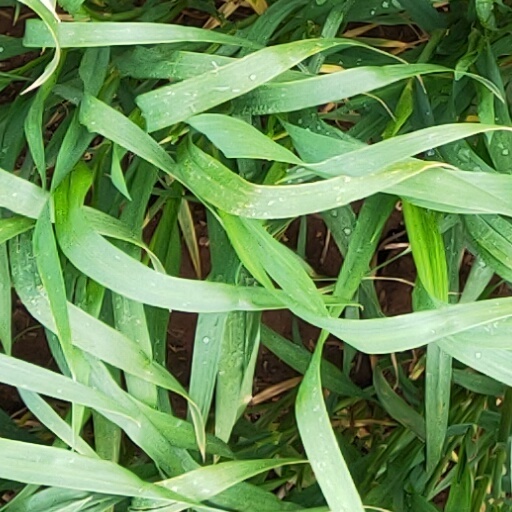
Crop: wheat